Tito Jackson (politician)

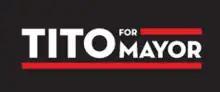
Mayoral campaign logo

In 2014, the City Council passed an ordinance by Jackson to create a commission on Black men and boys. Mayor Marty Walsh vetoed the ordinance, arguing that such a commission would, "duplicate and complicate efforts that my administration is already engaged in", and that the ordinance was written in such a way that he believed it would violate the Boston City Charter. Such a commission would eventually be formed in 2021; with the City Council passing a resolution to form a similar commission that was signed into effect by the acting mayor, Kim Janey, in September 2021.